Microwave

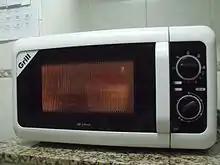
Small microwave oven on a kitchen counter

Radar is a radiolocation technique in which a beam of radio waves emitted by a transmitter bounces off an object and returns to a receiver, allowing the location, range, speed, and other characteristics of the object to be determined. The short wavelength of microwaves causes large reflections from objects the size of motor vehicles, ships and aircraft. Also, at these wavelengths, the high gain antennas such as parabolic antennas which are required to produce the narrow beamwidths needed to accurately locate objects are conveniently small, allowing them to be rapidly turned to scan for objects. Therefore, microwave frequencies are the main frequencies used in radar. Microwave radar is widely used for applications such as air traffic control, weather forecasting, navigation of ships, and speed limit enforcement. Long-distance radars use the lower microwave frequencies since at the upper end of the band atmospheric absorption limits the range, but millimeter waves are used for short-range radar such as collision avoidance systems.